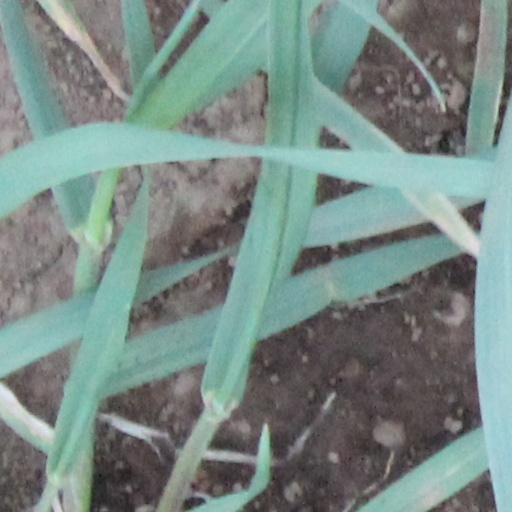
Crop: wheat